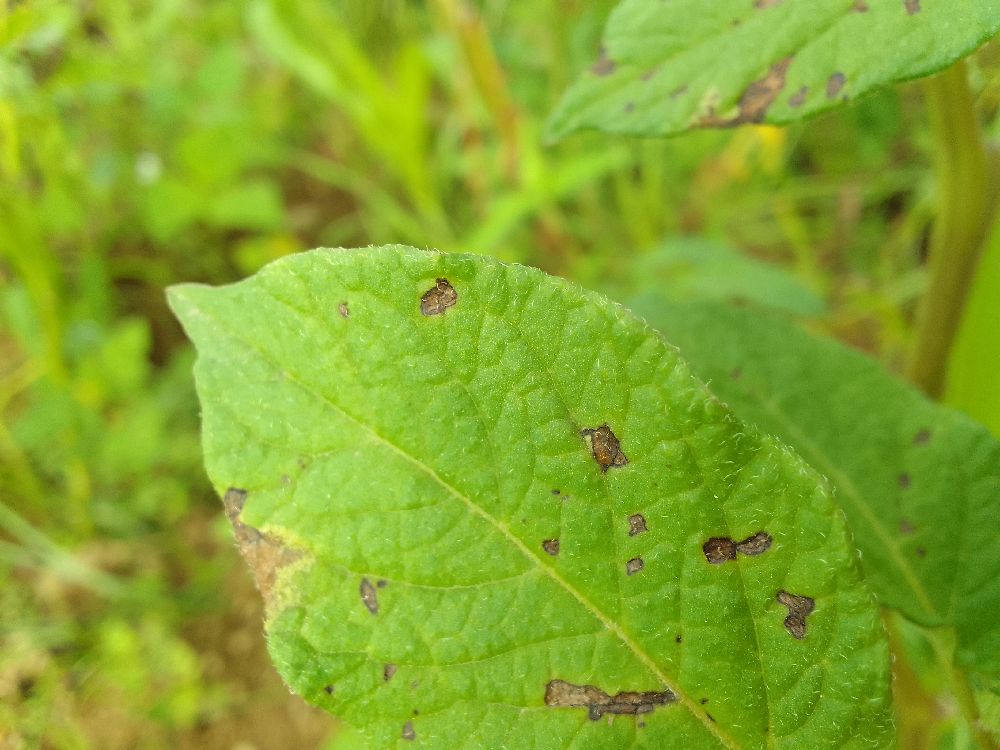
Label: Early blight